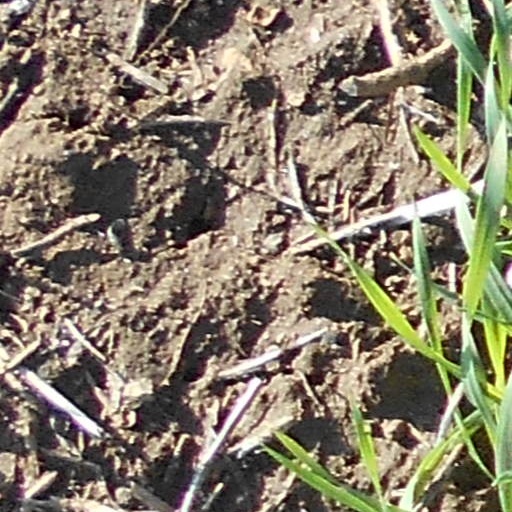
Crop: wheat